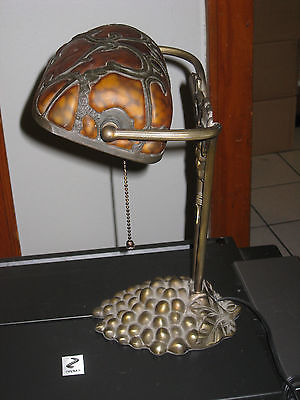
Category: lamp